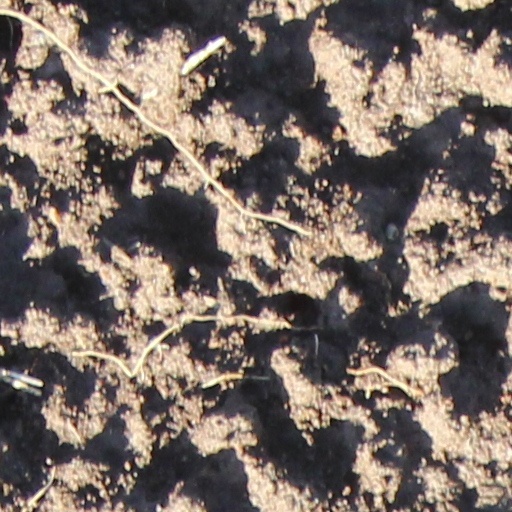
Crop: wheat